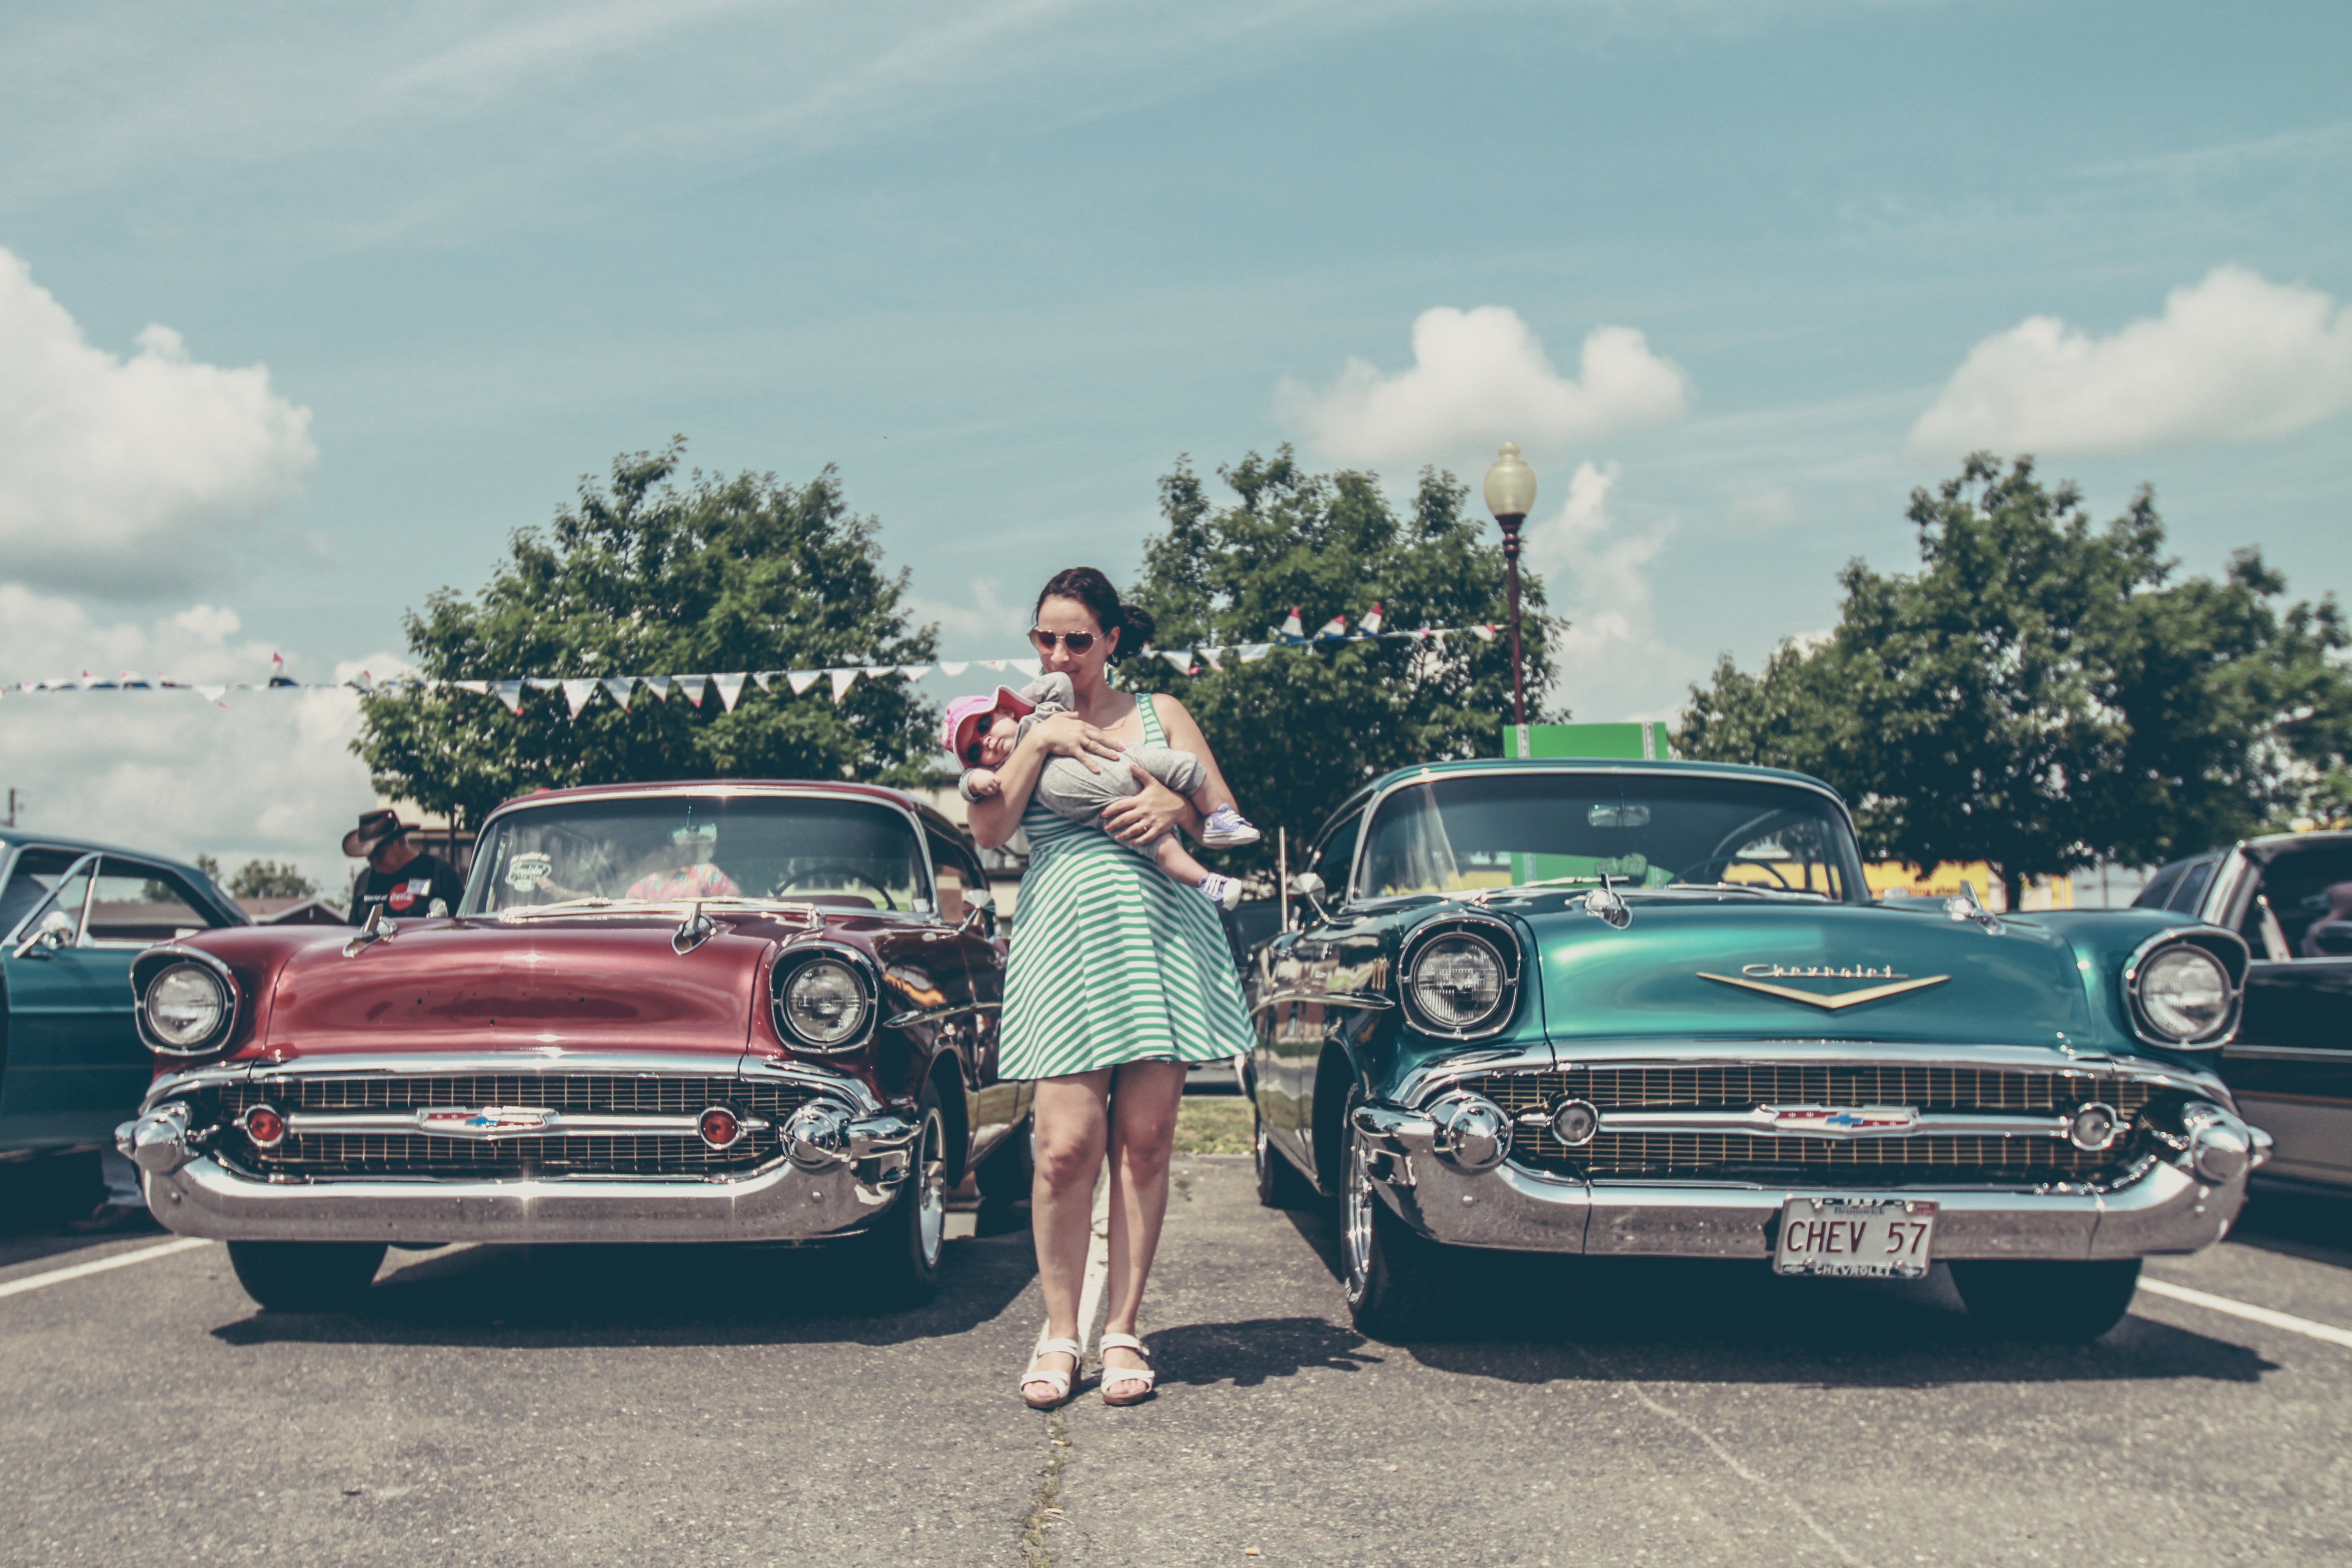
land vehicle, vehicle, car, motor vehicle, classic car, classic, full size car, automotive design, vintage car, antique car, chevrolet, bumper, coupe, sedan, custom car, hardtop, vehicle door, mid size car, grille